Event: Nepal Earthquake
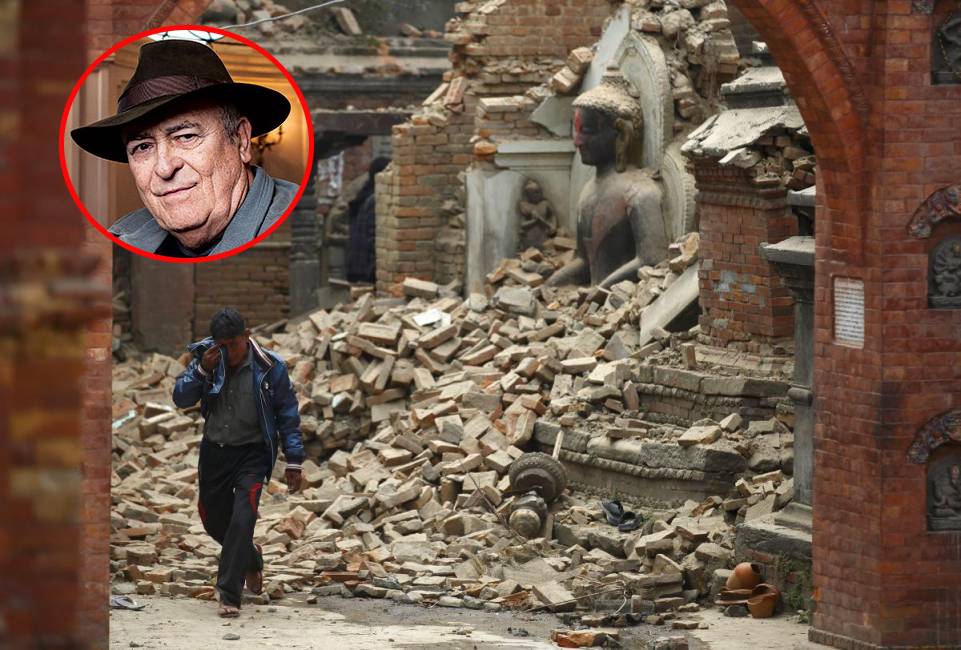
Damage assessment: damage